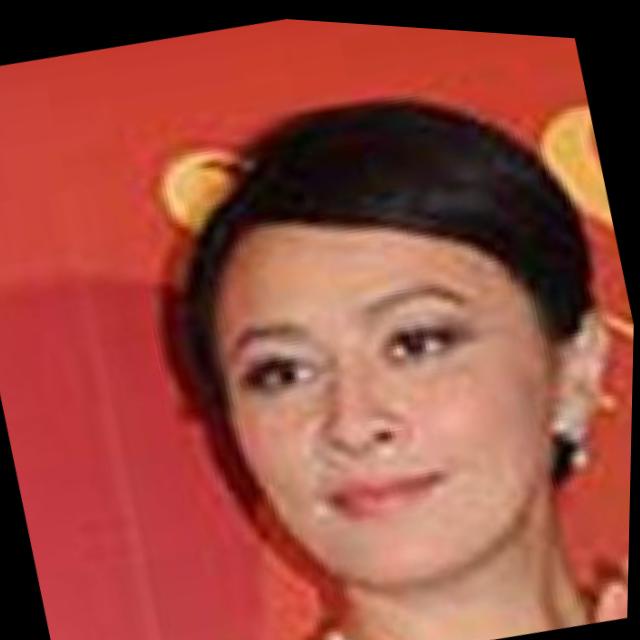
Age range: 21-44